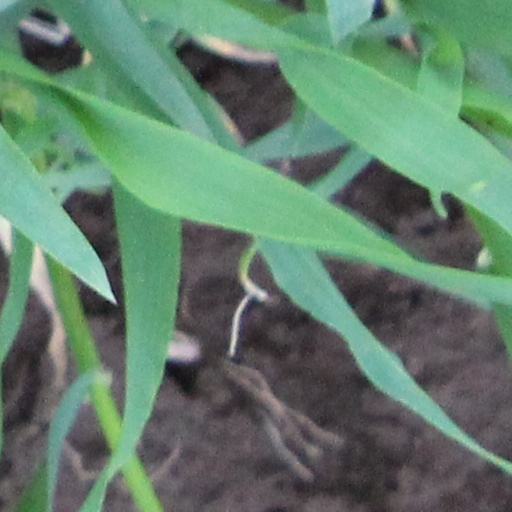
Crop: wheat